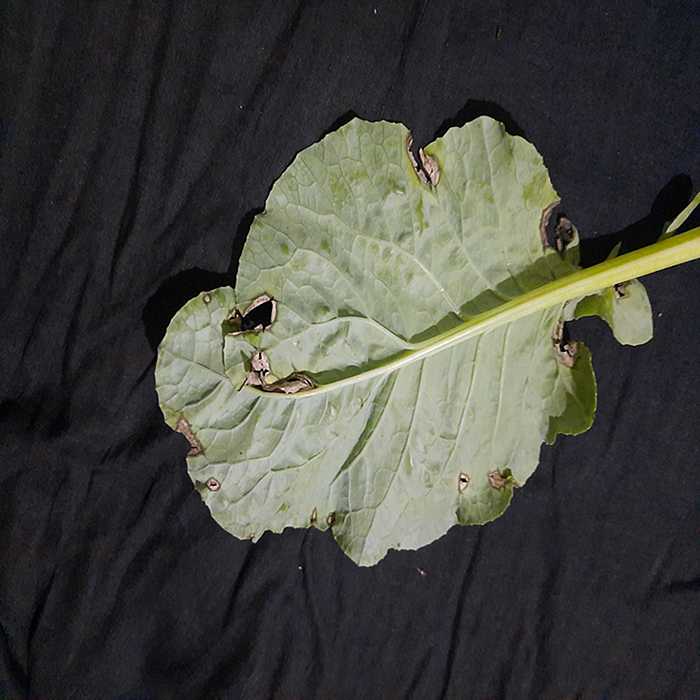
Plant: Cauliflower
Label: Downy mildew